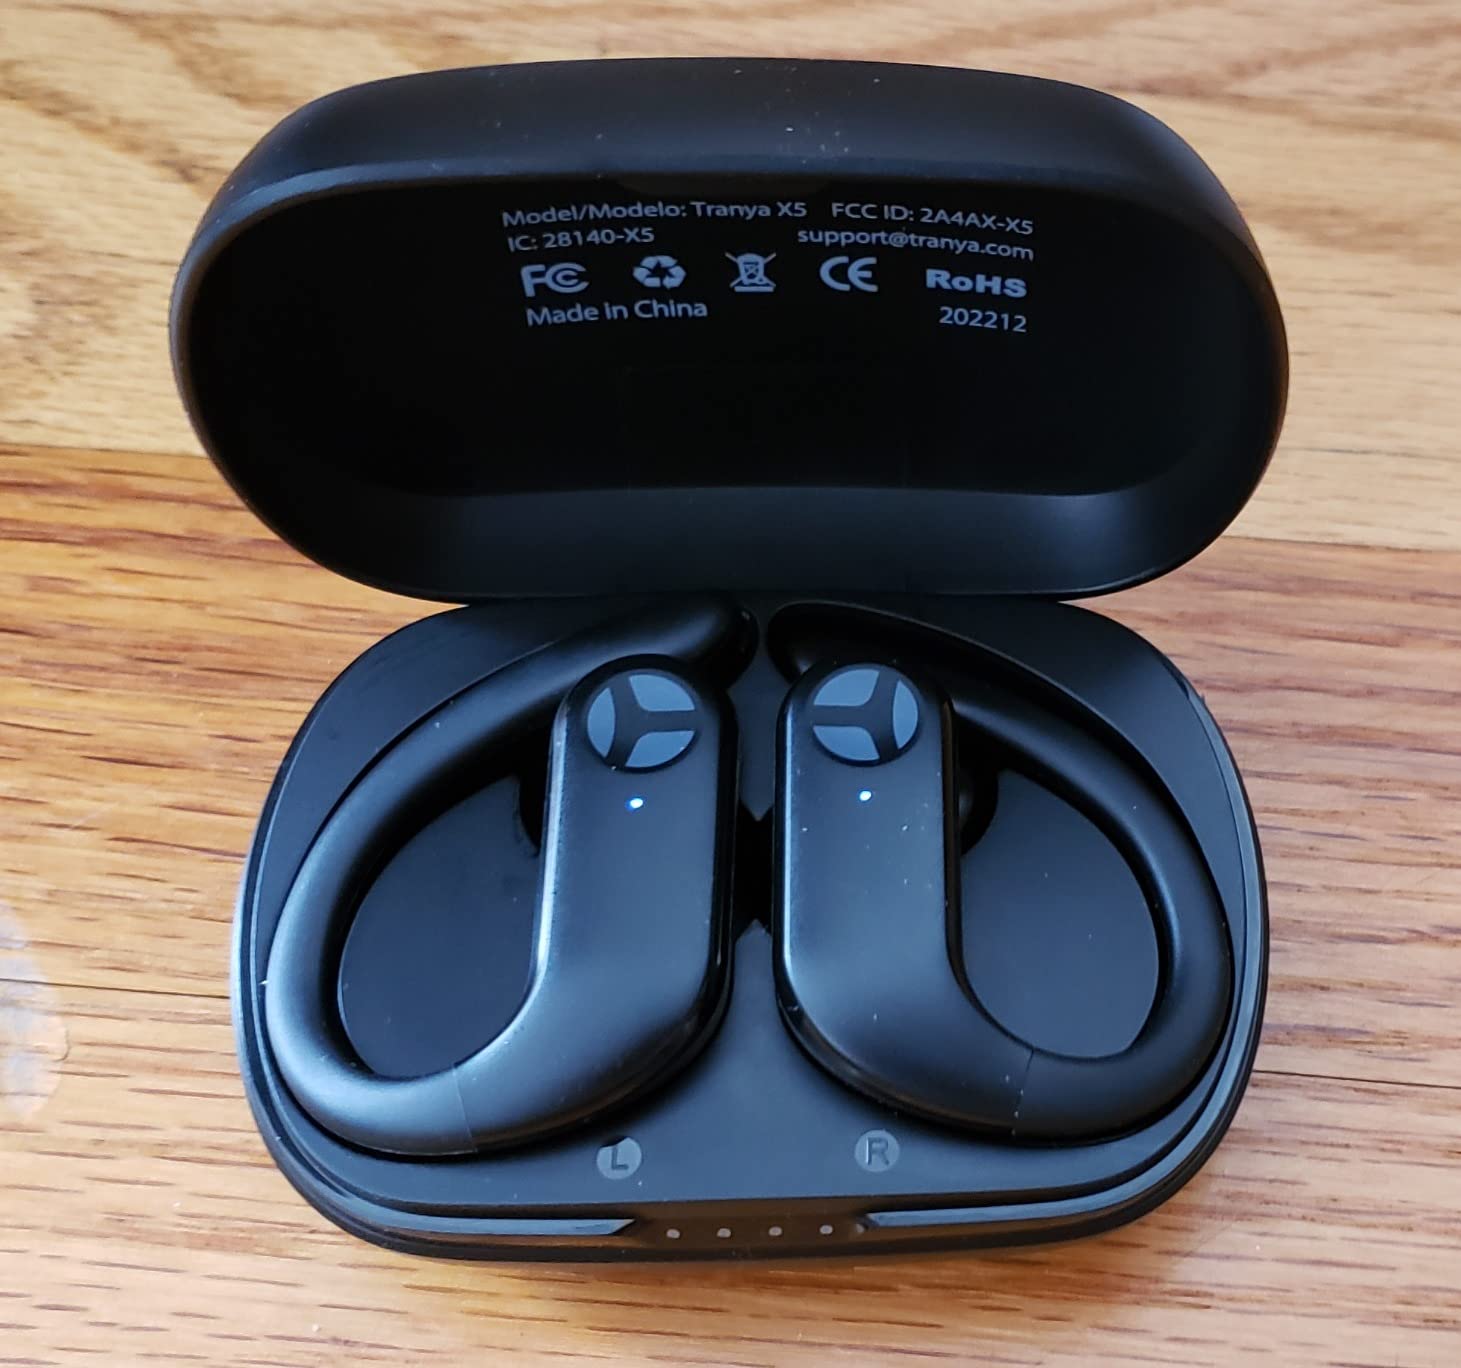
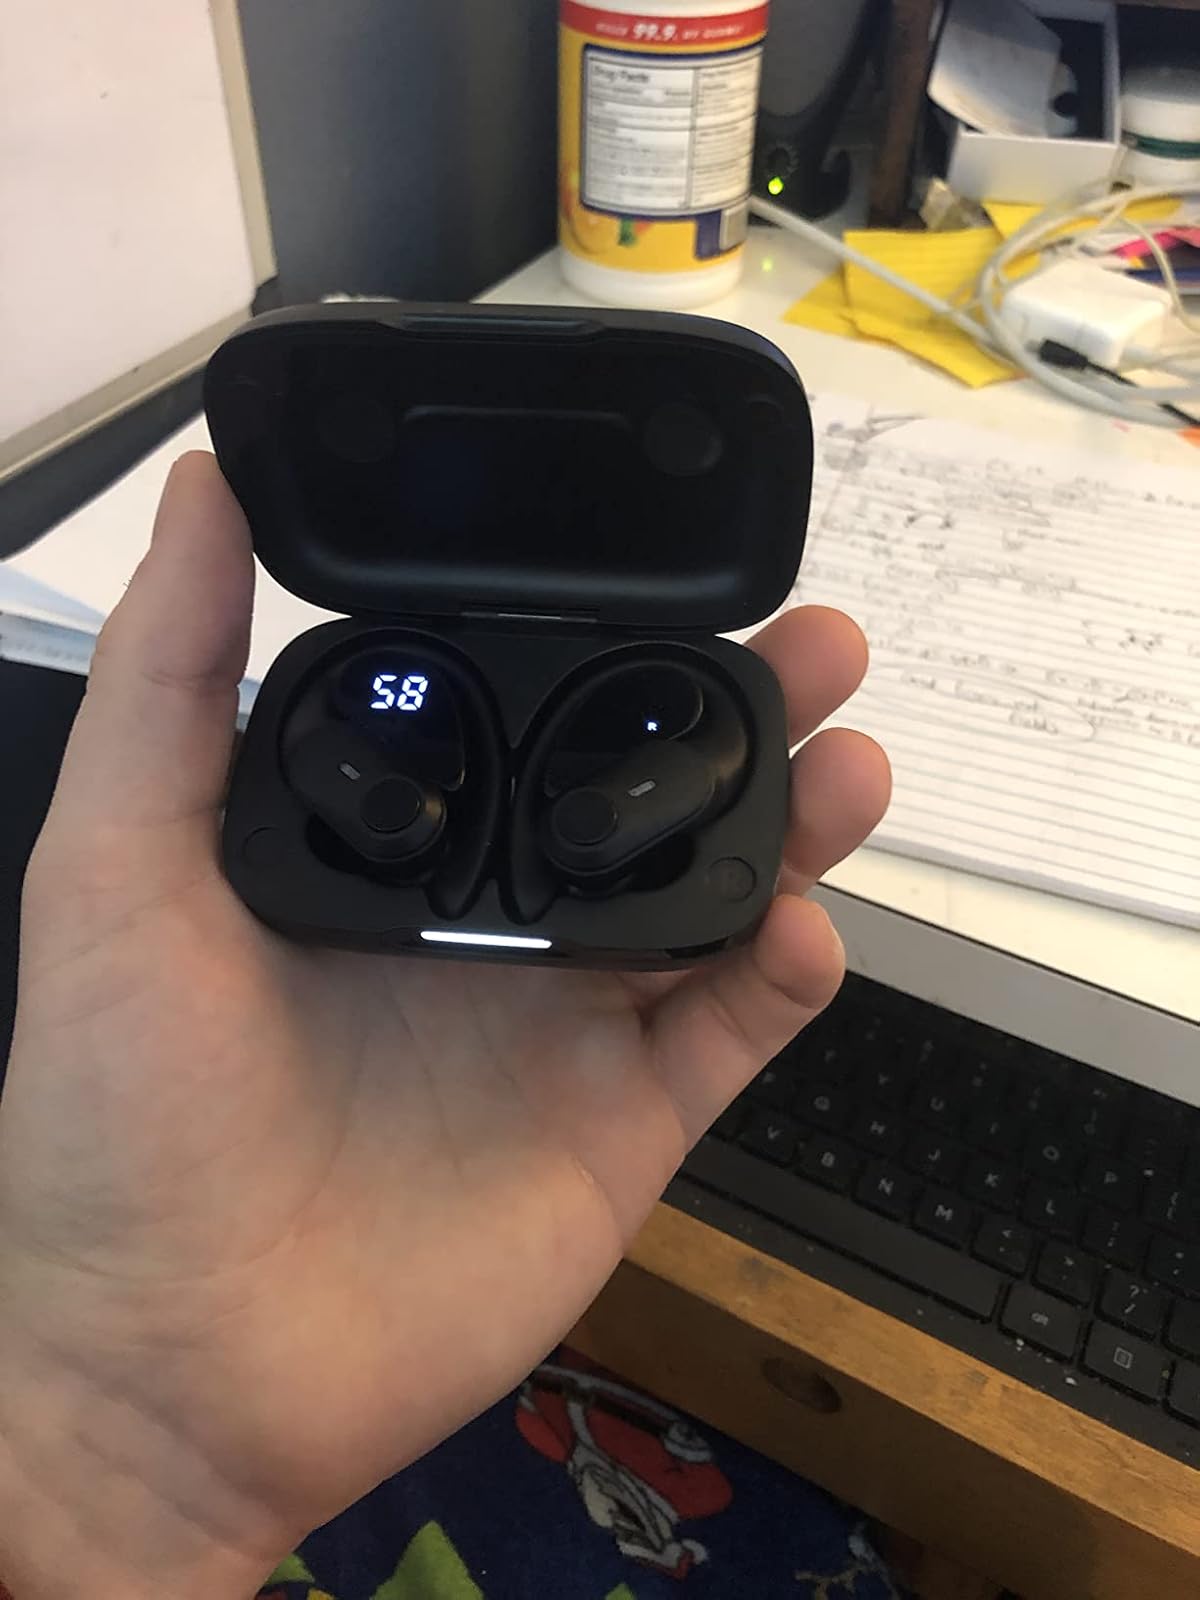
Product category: earbuds
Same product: no